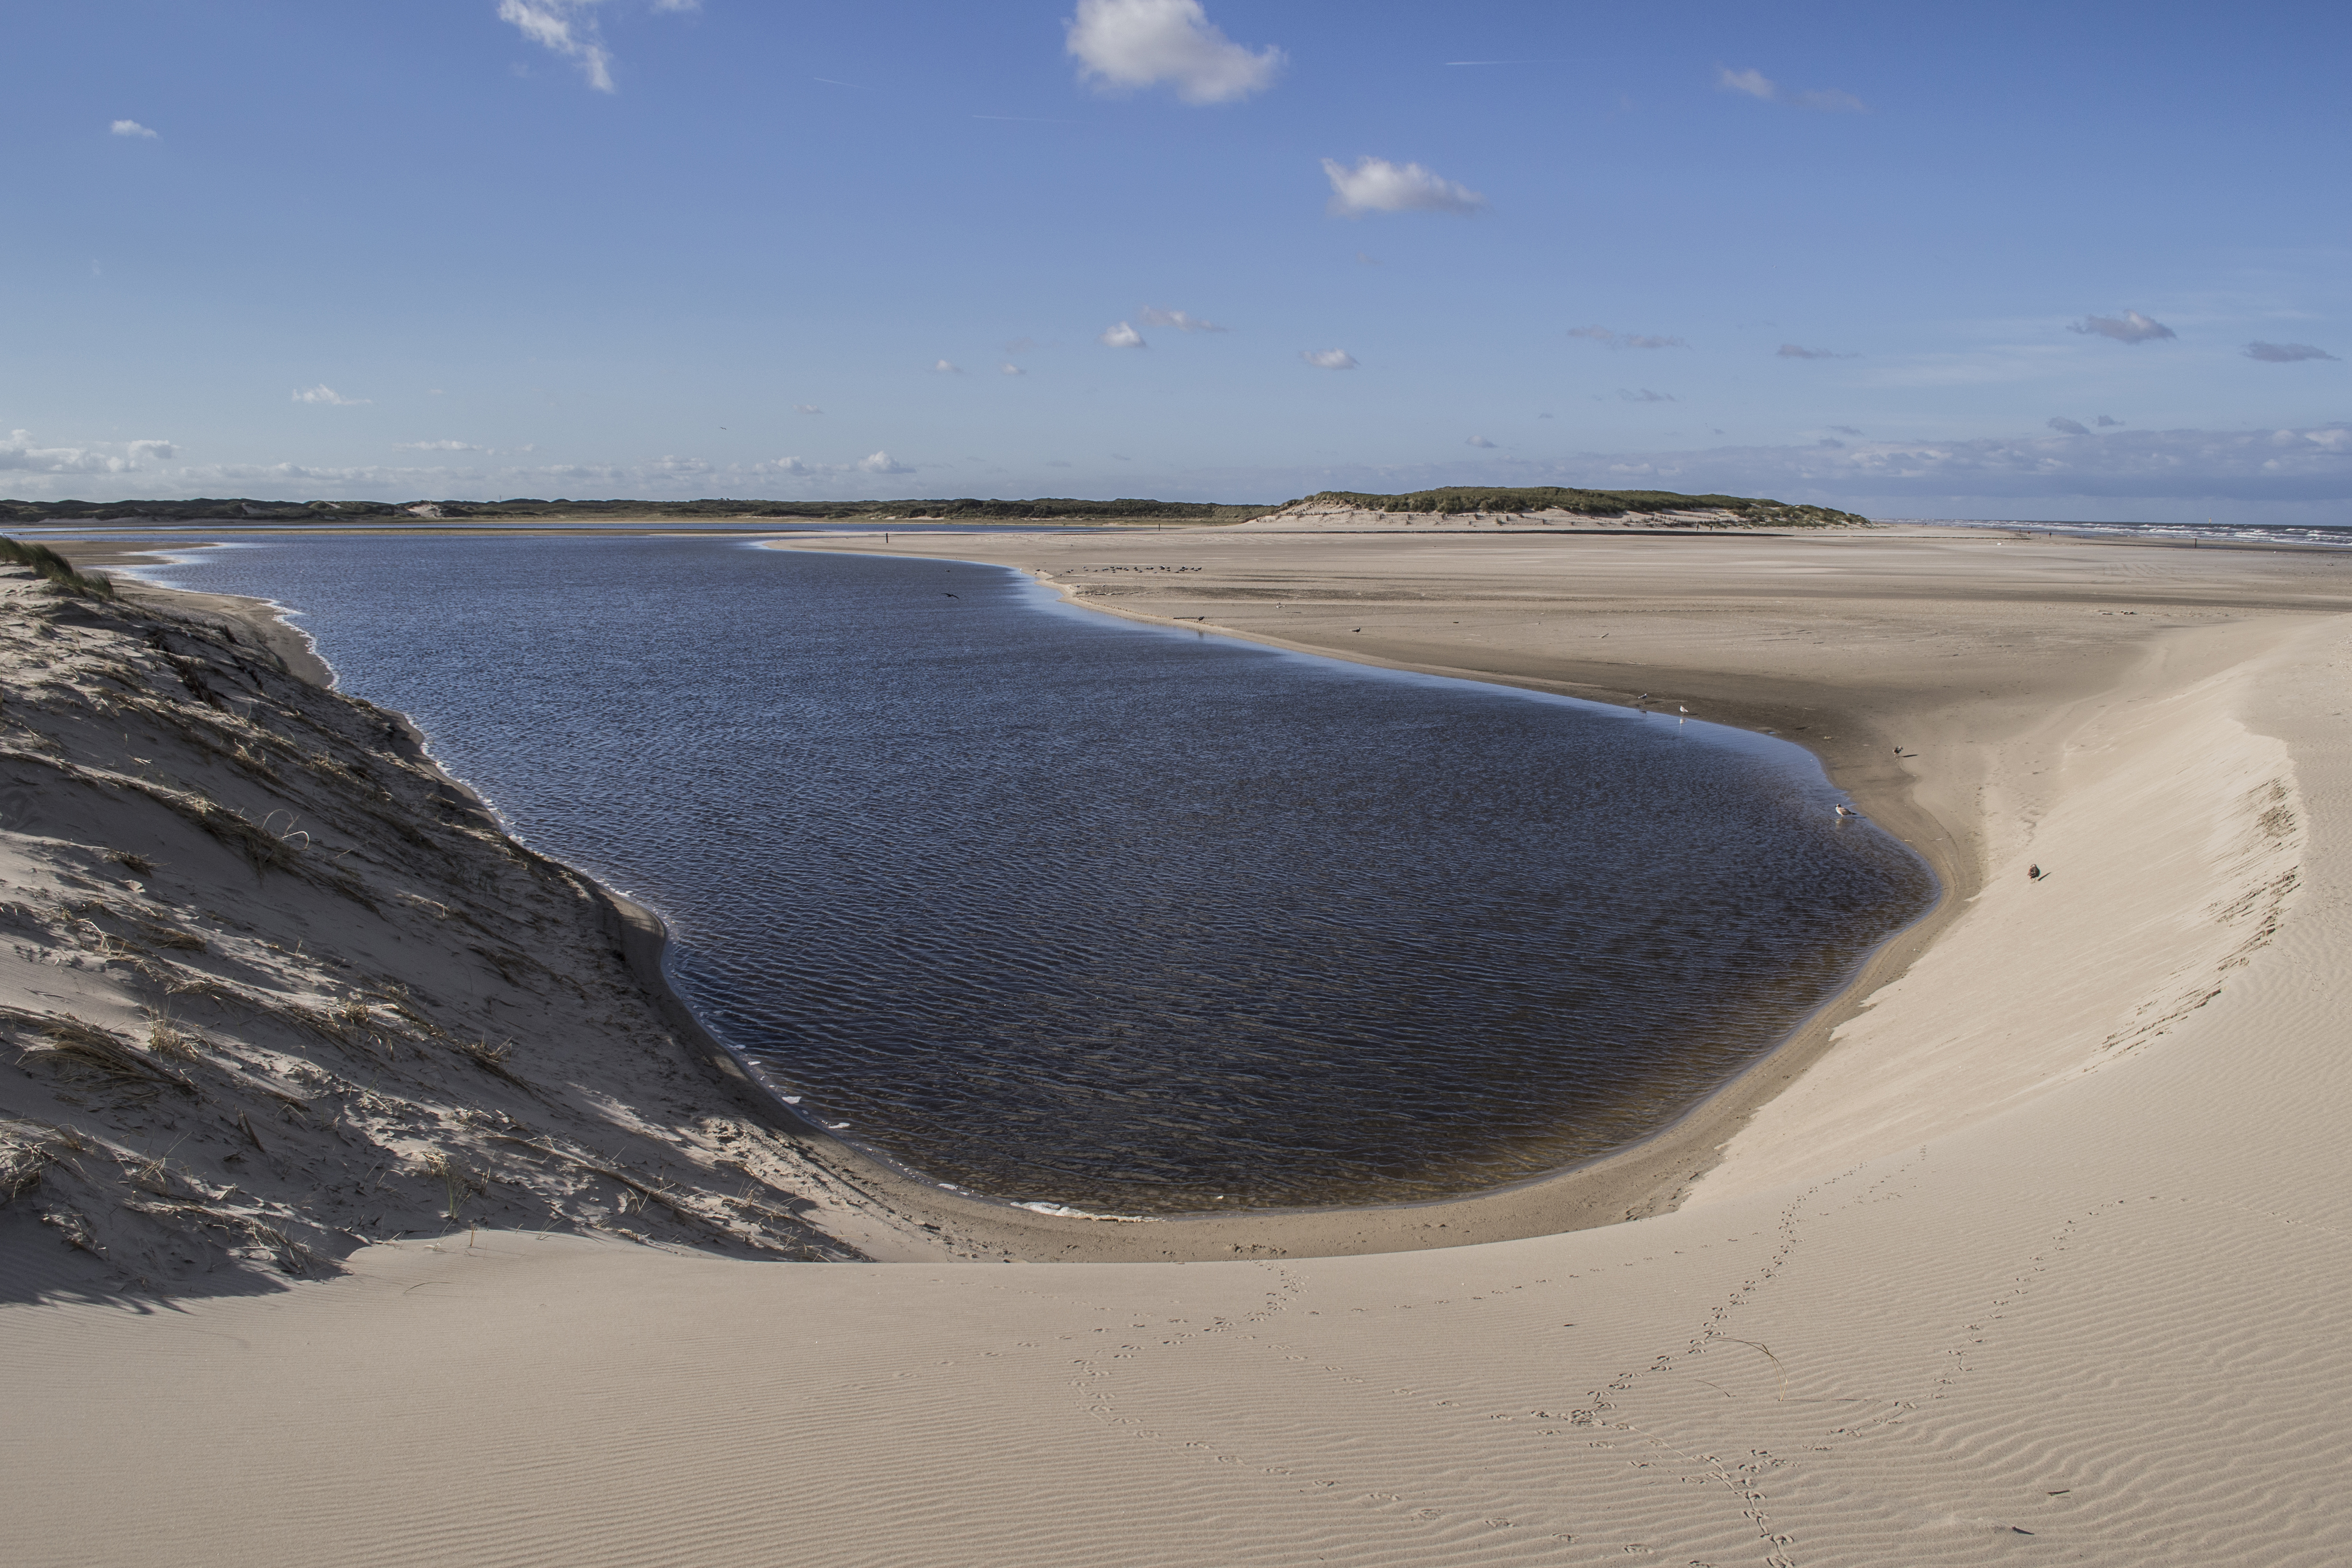
beach, landscape, sea, coast, water, outdoor, sand, ocean, sky, photography, dune, shore, wave, photo, nikon, material, body of water, holland, nederland, strand, netherlands, zee, dutch, outdoorphotography, picture, photograph, fotos, foto, fotografie, habitat, cape, paulvandevelde, pdvandevelde, padagudaloma, natuurfotografie, naturephotographer, dordrecht, nederlandinfotos, texel, zand, pvdvfotografie, pdvandeveldedordrecht, nederlandsefotografie, dutchphotogaraphy, totallydutch, fotografienederland, hollandsefotografie, fotografieholland, deslufter, decocksdorp, landform, arctic ocean, mudflat, natural environment, geographical feature, aeolian landform, wind wave